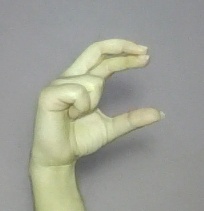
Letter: thal